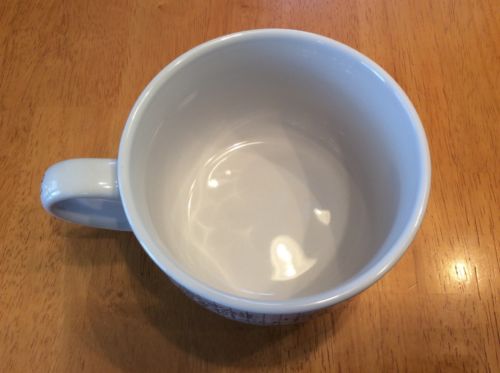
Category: mug